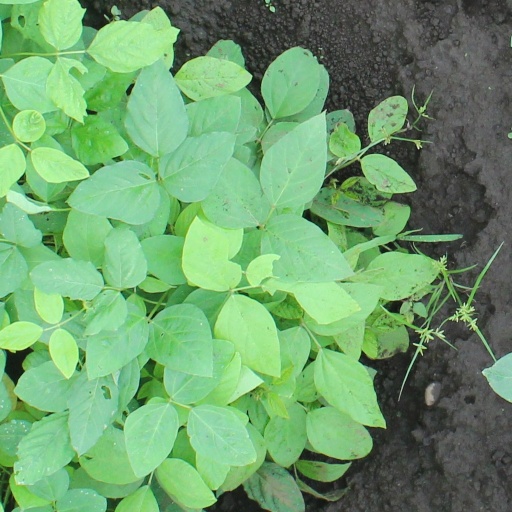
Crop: soybean